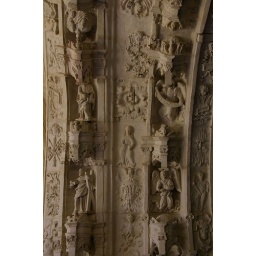
The door of the chapter house at Fontevrault, rebuilt in the time of Francois I in the usual exuberant French Renaissance style.